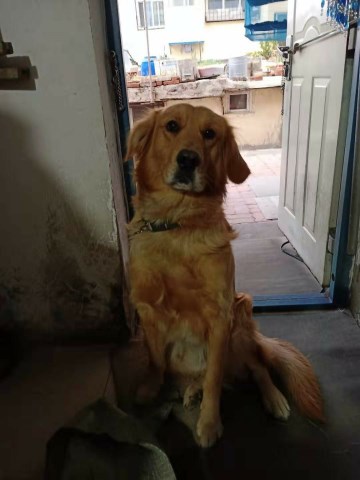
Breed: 5355-n000126-golden_retriever